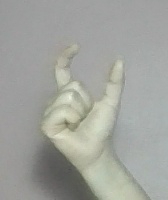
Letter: nun